Ontario Highway 401

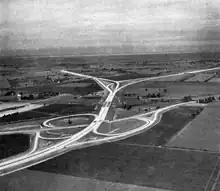
Highway 401 facing southwest in 1958, at the interchange with then-Highway 98 (now Provincial Road) in the foreground, and the split at Dougall Parkway in the background. This segment would be reconstructed in 2008–10.

From the mid-1990s onward, several prerequisite projects were undertaken for the future widening of Highway 401 throughout Milton and Mississauga, although that section of the freeway would retain its six-lane cross section for at least the next decade. This included the new interchange with the upcoming Highway 407 ETR (with a temporary diversion for the eastbound lanes to facilitate construction of the post-tensioned flyovers), a new underpass structure to accommodate Derry Road which was widened from two to six lanes (1996–97), the addition of an interchange with the Mavis Road extension in 1999 whose overpass was designed to be lengthened with two outer spans, and replacing the Mississauga Road overpass which began on February 15, 2002 (in a cost-sharing agreement between the province and Peel Region) and completed in 2003. More recent work included the replacement of the McLaughlin Road overpass in 2008.